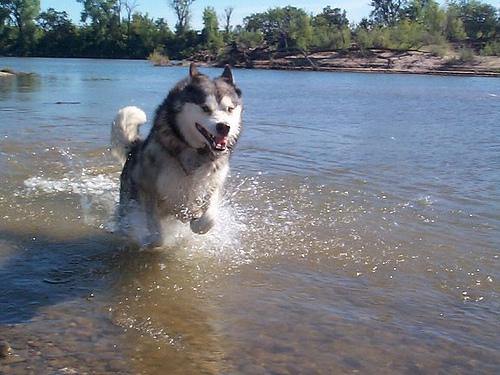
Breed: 1324-n000004-malamute